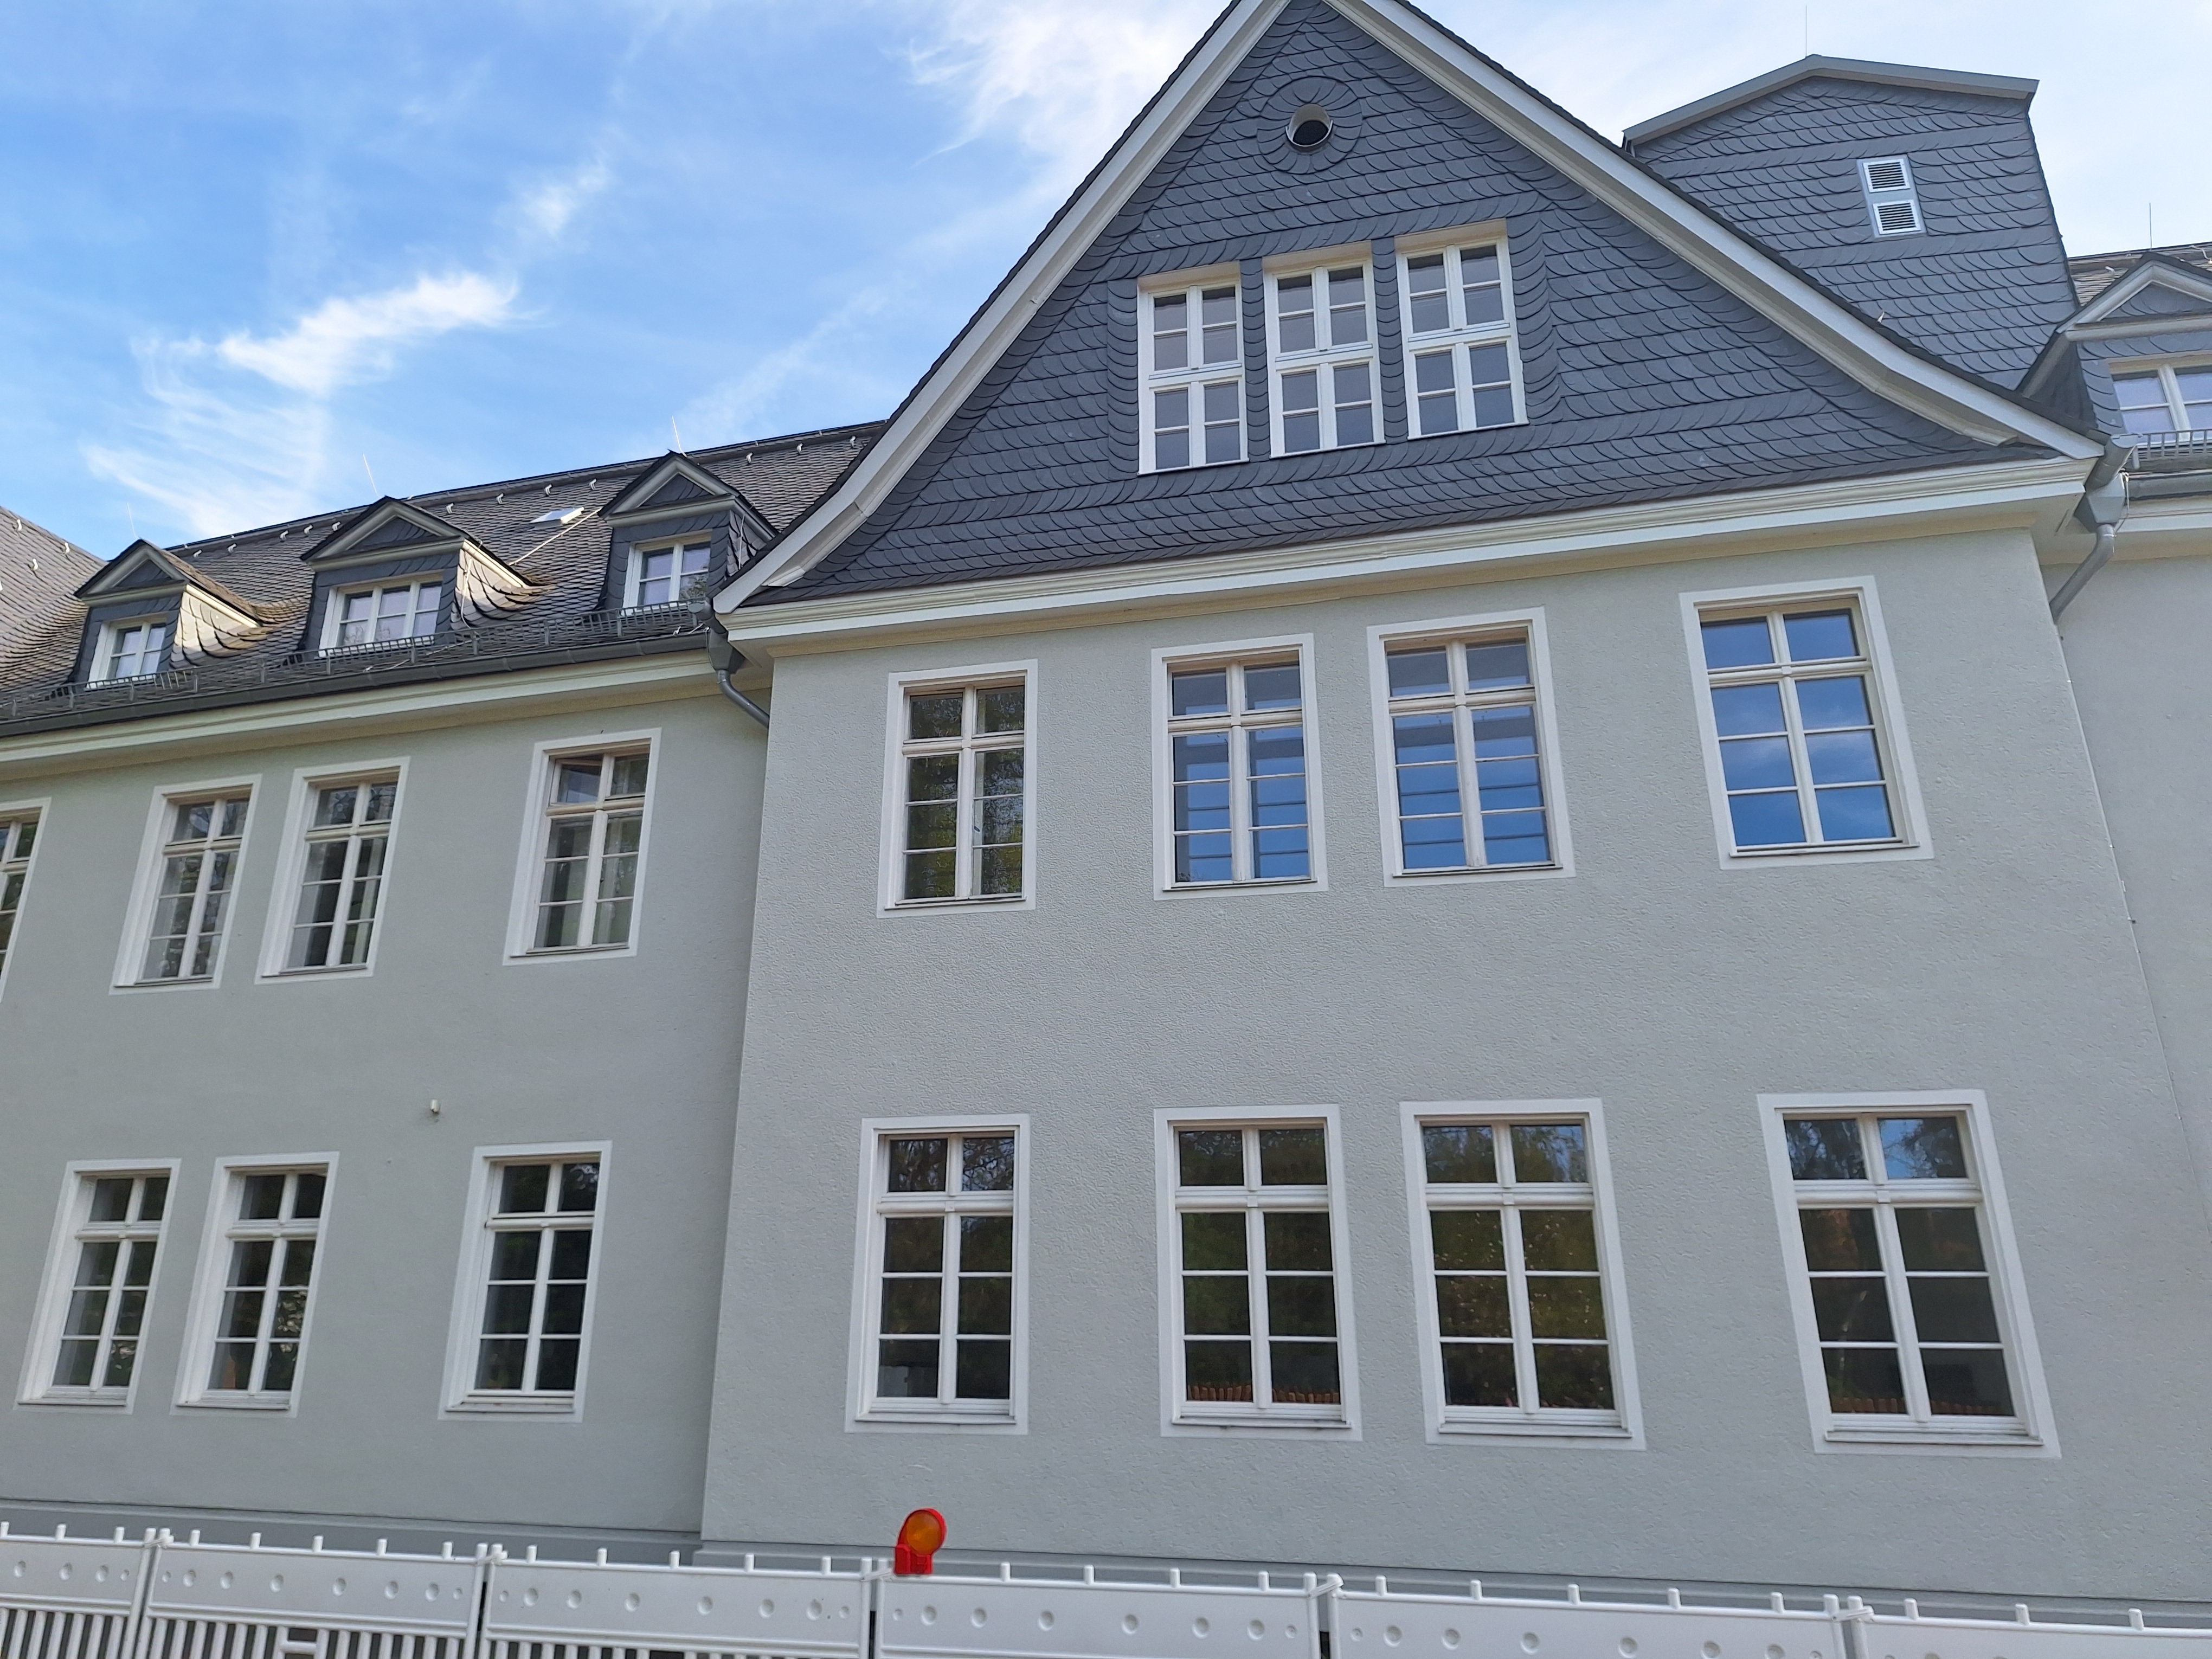
Building: Deutschhausstraße 12